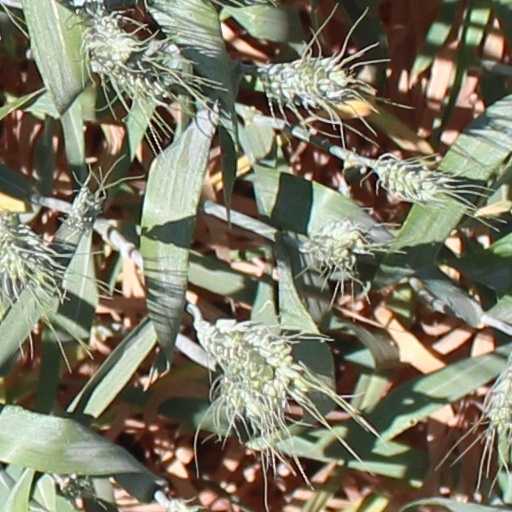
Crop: wheat